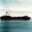
Label: ship